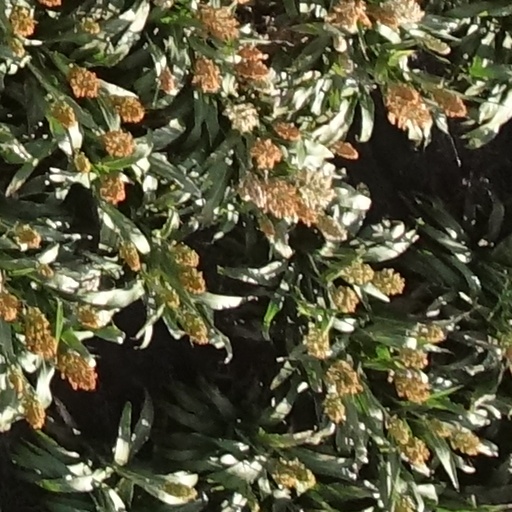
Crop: sorghum